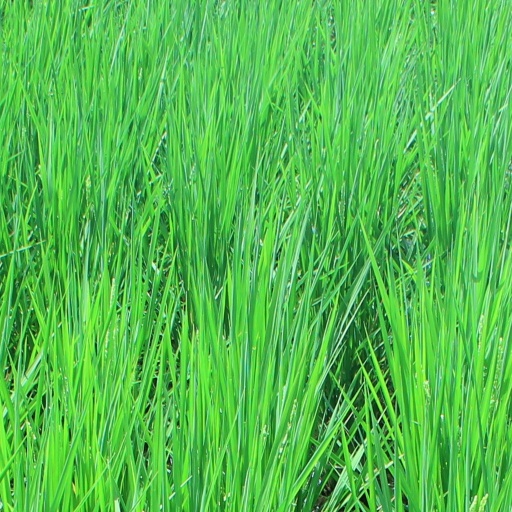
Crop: rice